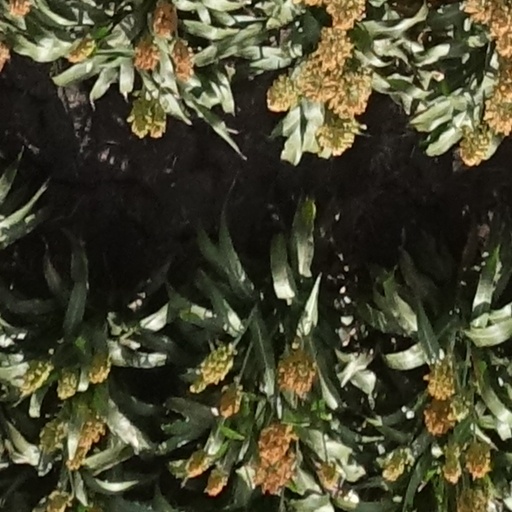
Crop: sorghum